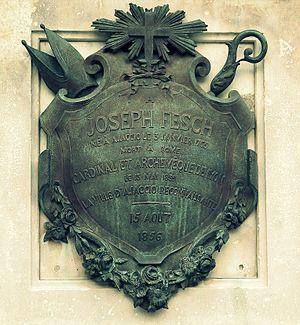
Cardinal Joseph Fesch Sculpteur